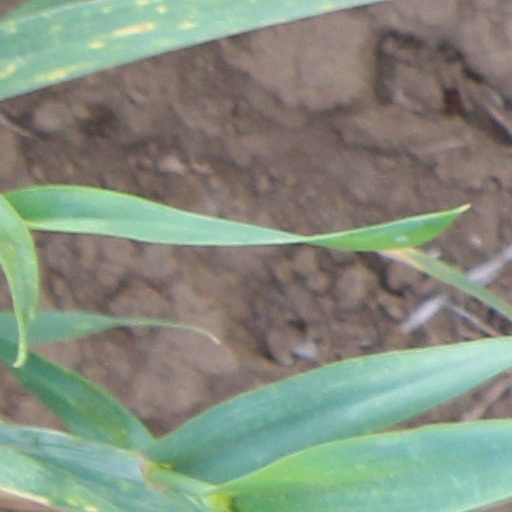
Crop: wheat